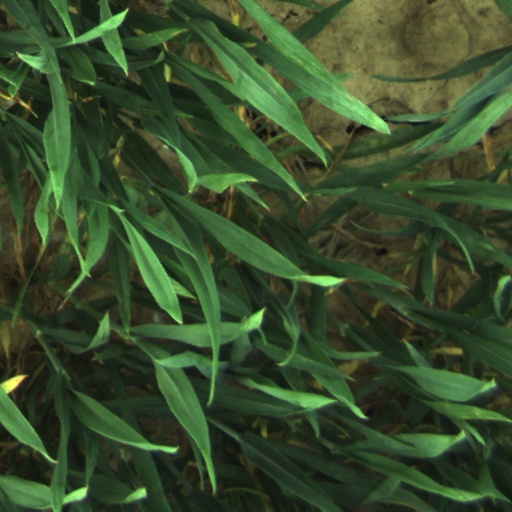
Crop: wheat